Midland Pullman

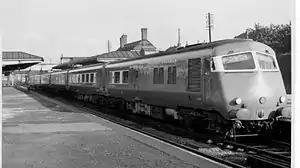
Six-car Midland Pullman train at Cheadle Heath railway station in 1960

The operation attracted criticism because being a fixed-formation train it required a full spare set, making poor use of expensive assets. Critics also noted that the new service was not best timed for priority business use: initially the up "Midland Pullman" did not leave Manchester until 09:00.